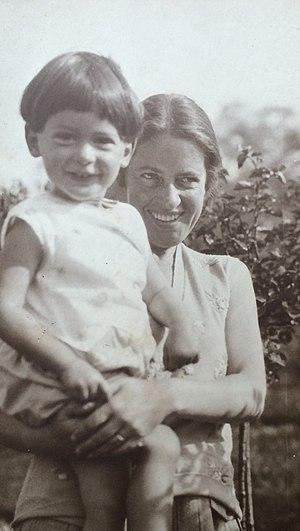
Caroline Alice Lejeune était une auteure et journaliste britannique principalement connue pour ses critiques cinématographiques publiées dans le magazine The Observer de 1928 à 1960. Elle est souvent associée à sa rivale Dilys Powell publiée dans le Sunday Times de 1940 à 1976.